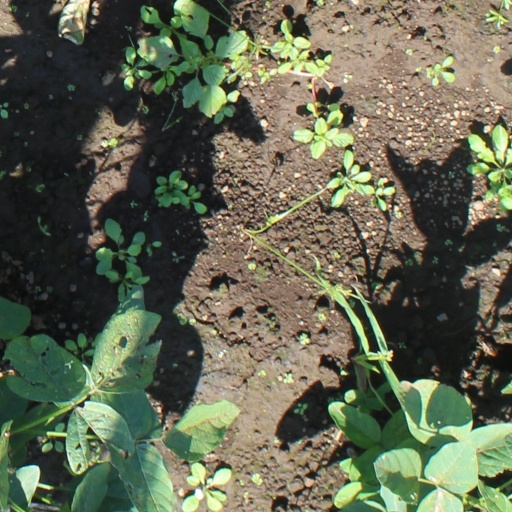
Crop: soybean